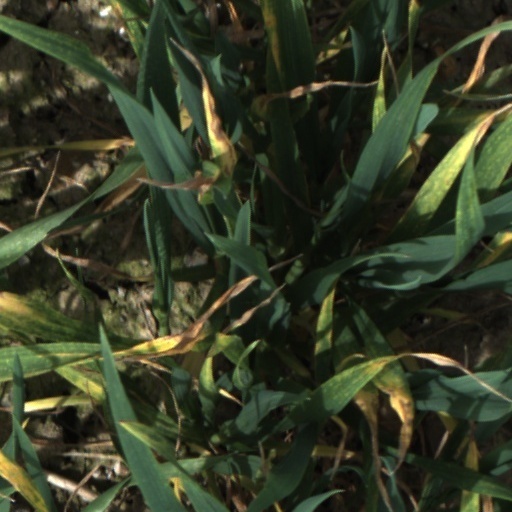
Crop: wheat